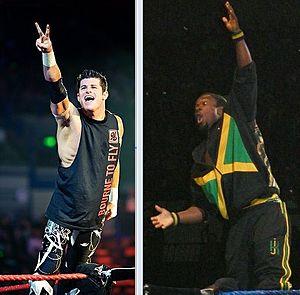
Air Boom est une équipe de catch faces composée d'Evan Bourne et de Kofi Kingston. Les deux hommes travaillent à la WWE, où ils ont été Champions par équipe.